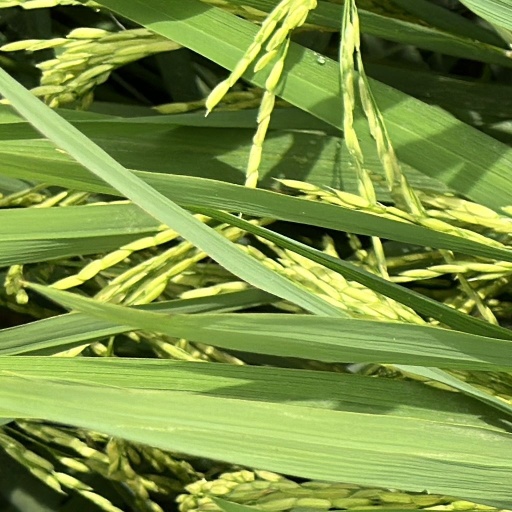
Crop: rice